Catone (Handel)

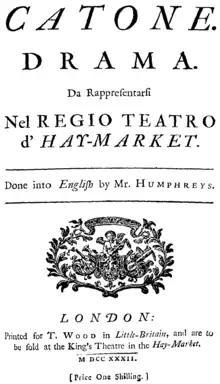
Title page of the libretto, 1732

(Cato, HWV A7) is an Italian opera by George Frideric Handel. It is one of Handel's nine pasticcio works made up of music and arias by other composers than him. The opera was first performed at the King's Theatre, Haymarket, London, on 4 November 1732.